Gate of Thunder

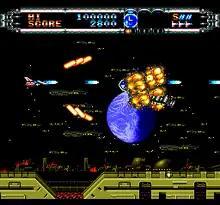
Gameplay screenshot

"Gate of Thunder" is a science fiction-themed scrolling shoot 'em up game, in which the player takes control of the Hunting Dog space fighter craft piloted by the space cop Hawk who, alongside his ally Esty piloting the Wild Cat support ship, must stop General Don Jingi and his Obellon armada from obtaining a powerful energy source known as "Starlight" from planet Aries. Prior to starting, a configuration menu can be accessed at the game's title screen, where any of the four available difficulty settings can be selected. The player controls Hunting Dog through seven increasingly difficult stages over a constantly scrolling background, populated with an assortment of military enemy forces and obstacles, and the scenery never stops moving until a boss is reached, which must be fought in order to progress further.